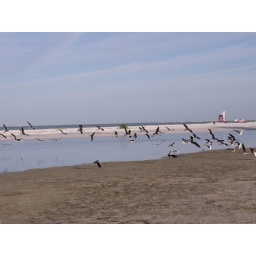
black skimmer flock flying over the lagoon